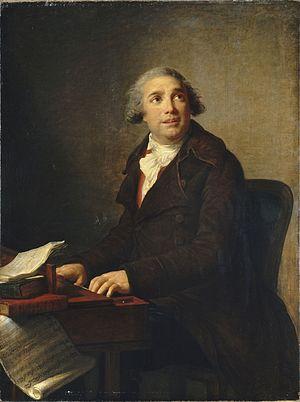
Cette page fournit une liste chronologique de tableaux de la peintre française Élisabeth Vigée Le Brun.
Giovanni Paisiello est un compositeur italien de la période classique, l'un des derniers représentants importants de l'école napolitaine dans la seconde moitié du XVIIIᵉ siècle, principalement dans le domaine de l'opera buffa.
L'École napolitaine de musique désigne un groupe de compositeurs qui, à partir de 1650 et pour un siècle environ, dominèrent à partir de Naples l'histoire de l'opéra et en marquèrent très fortement le style.